Police in a Pod

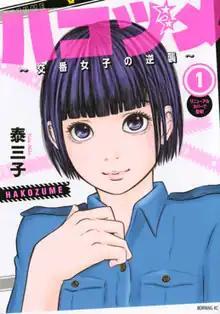
First volume cover, featuring Mai Kawai

is a Japanese manga series written and illustrated by Miko Yasu. It has been serialized in Kodansha's "Morning" since November 2017. A television drama adaptation aired on Nippon TV from July to September 2021, while an anime television series adaptation produced by Madhouse aired from January to March 2022.